Open Access Week

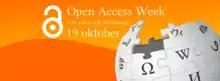
A web banner (in Swedish) for a Wikipedia edit-a-thon during Open Access Week 2015

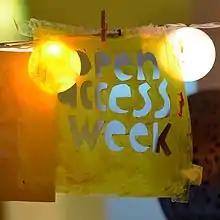
A stencil and a card with the text "Open Access Week"

Open Access Week is an annual scholarly communication event focusing on open access and related topics. It takes place globally during the last full week of October in a multitude of locations both on- and offline. Typical activities include talks, seminars, symposia, or the announcement of open access mandates or other milestones in open access. For instance, the Royal Society chose Open Access Week 2011 to announce that they would release the digitized backfiles of their archives, dating from 1665 to 1941.